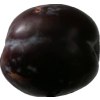
Label: plum